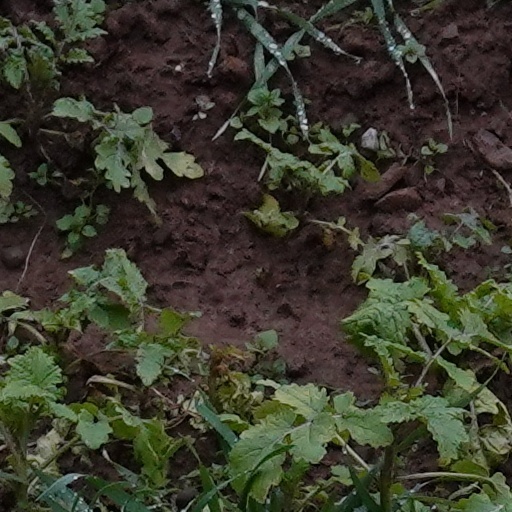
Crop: wheat